General Dynamics F-16 Fighting Falcon variants

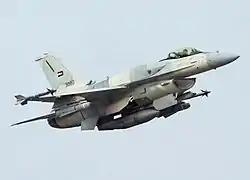
United Arab Emirates Air Force F-16 Block 60 taking off from the Lockheed Martin plant in Fort Worth, TX (NAS Fort Worth JRB).

The Block 60 was designed for the United Arab Emirates Air Force (UAEAF). Based on the F-16C/D Block 50/52, it features improved radar, avionics and conformal fuel tanks. At one time, this version was incorrectly thought to have been designated "F-16U". A major difference from previous blocks is the Northrop Grumman AN/APG-80 Active electronically scanned array (AESA) radar, which gives the airplane the capability to simultaneously track and destroy ground and air threats. The Block 60's General Electric F110-GE-132 engine is a development of the −129 model and is rated at 32,500lbf (144kN). The Electronic Warfare system is supposed to be quite advanced and includes the Northrop Grumman Falcon Edge Integrated Electronic Warfare Suite RWR together with the AN/ALQ-165 Self-Protection Jammer. Falcon Edge, which was developed by Northrop Grumman specifically for the Block 60, is capable of showing not only the bearing of any threat but also the range.